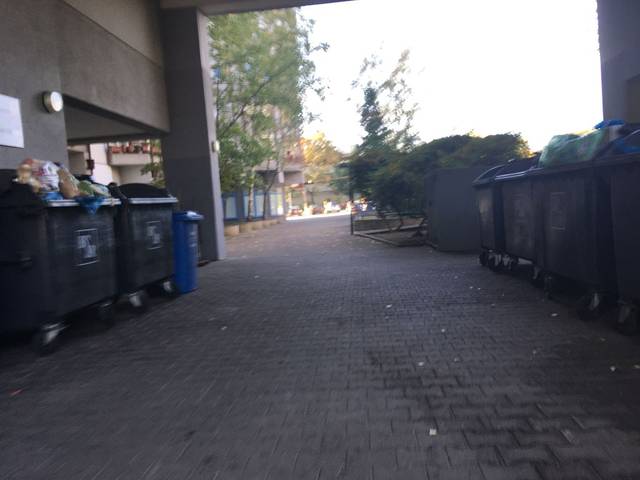
Region: Germany
Coordinates: 52.539, 13.373